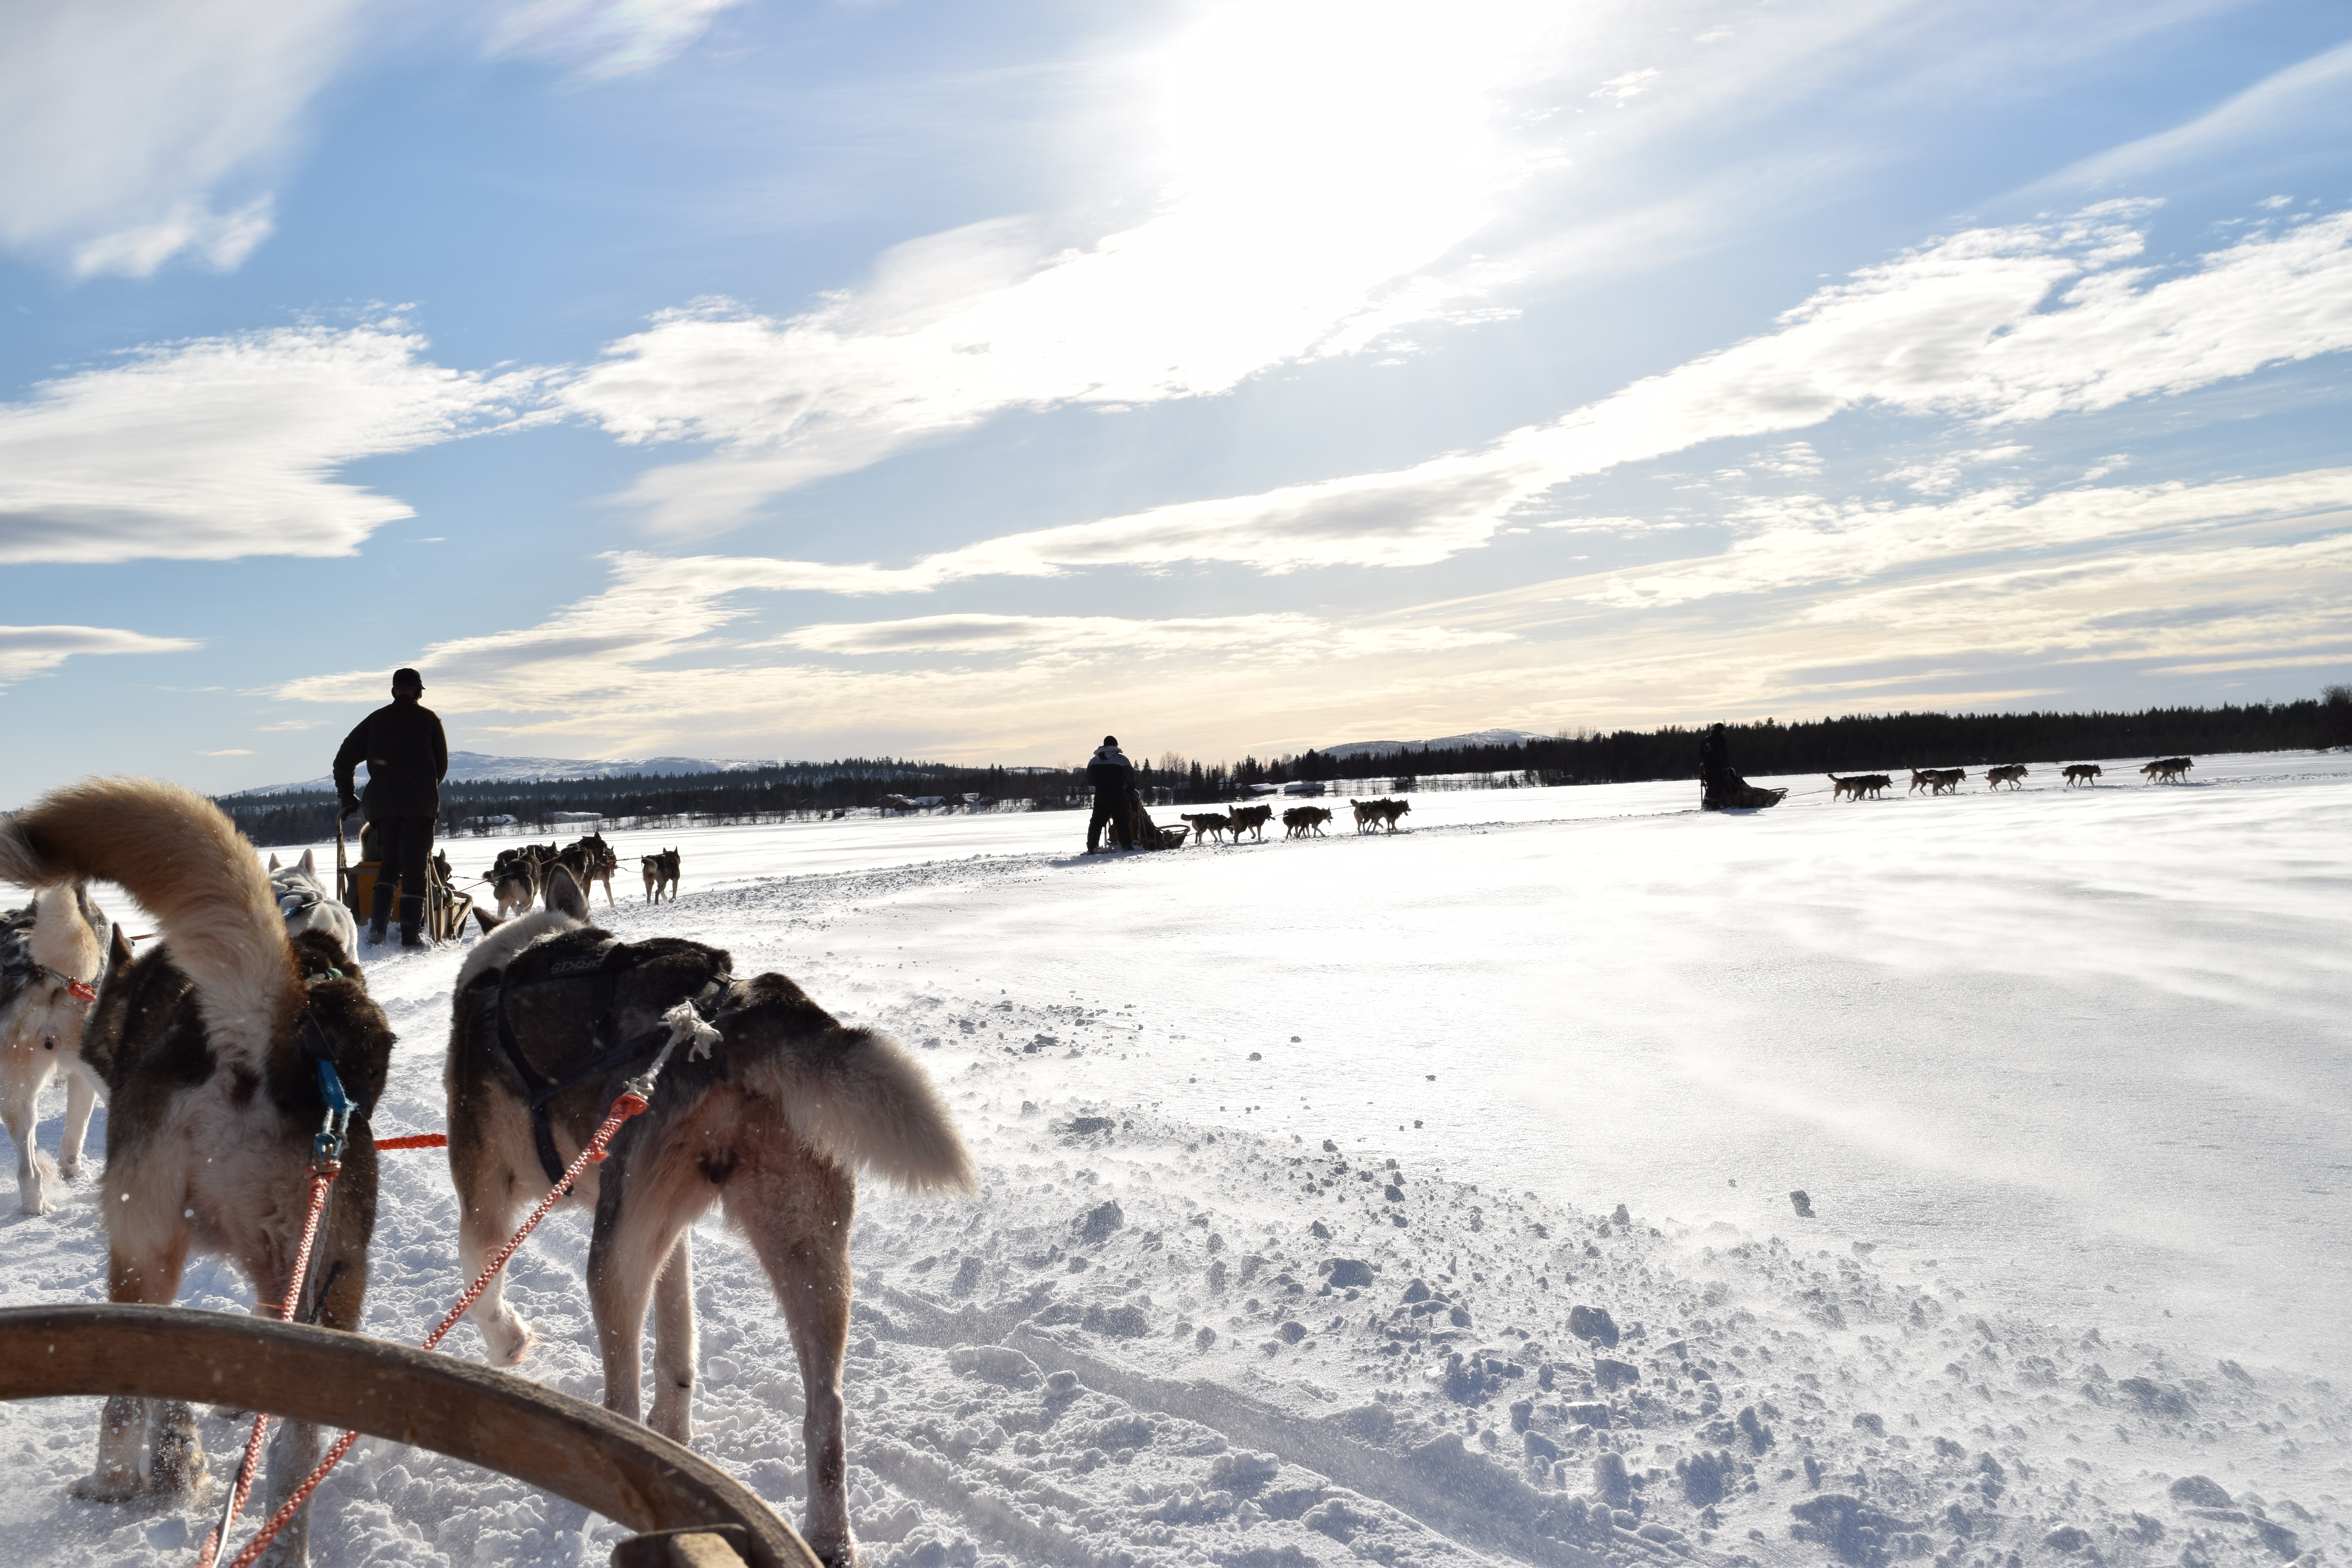
beach, sea, snow, winter, vacation, vehicle, weather, season, dog sled, lapland, sled dogs, levi